Utah prairie dog

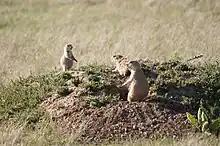
Typical prairie dog town, entrance to tunnel

They build extensive "towns" of tunnels and chambers. Each town's population is the members of an extended prairie dog family group called a "clan", which comprises an adult male, a few adult females, and their juveniles, who work to maintain boundaries of geographic territories. They forage from dawn to dusk. Prairie dogs are particularly social animals and demonstrate communal behavior. They hibernate during the harshest months of the winter for about four to six months and emerge by late February or early March, and occasionally during mild conditions. Adult male prairie dogs begin hibernation around August or September and their female counterparts do the same a few weeks afterwards. Younger generations go into hibernation one to two months later, towards the end of November.